Question: Please indicate a possible affordance area of the fork that can be used for holding
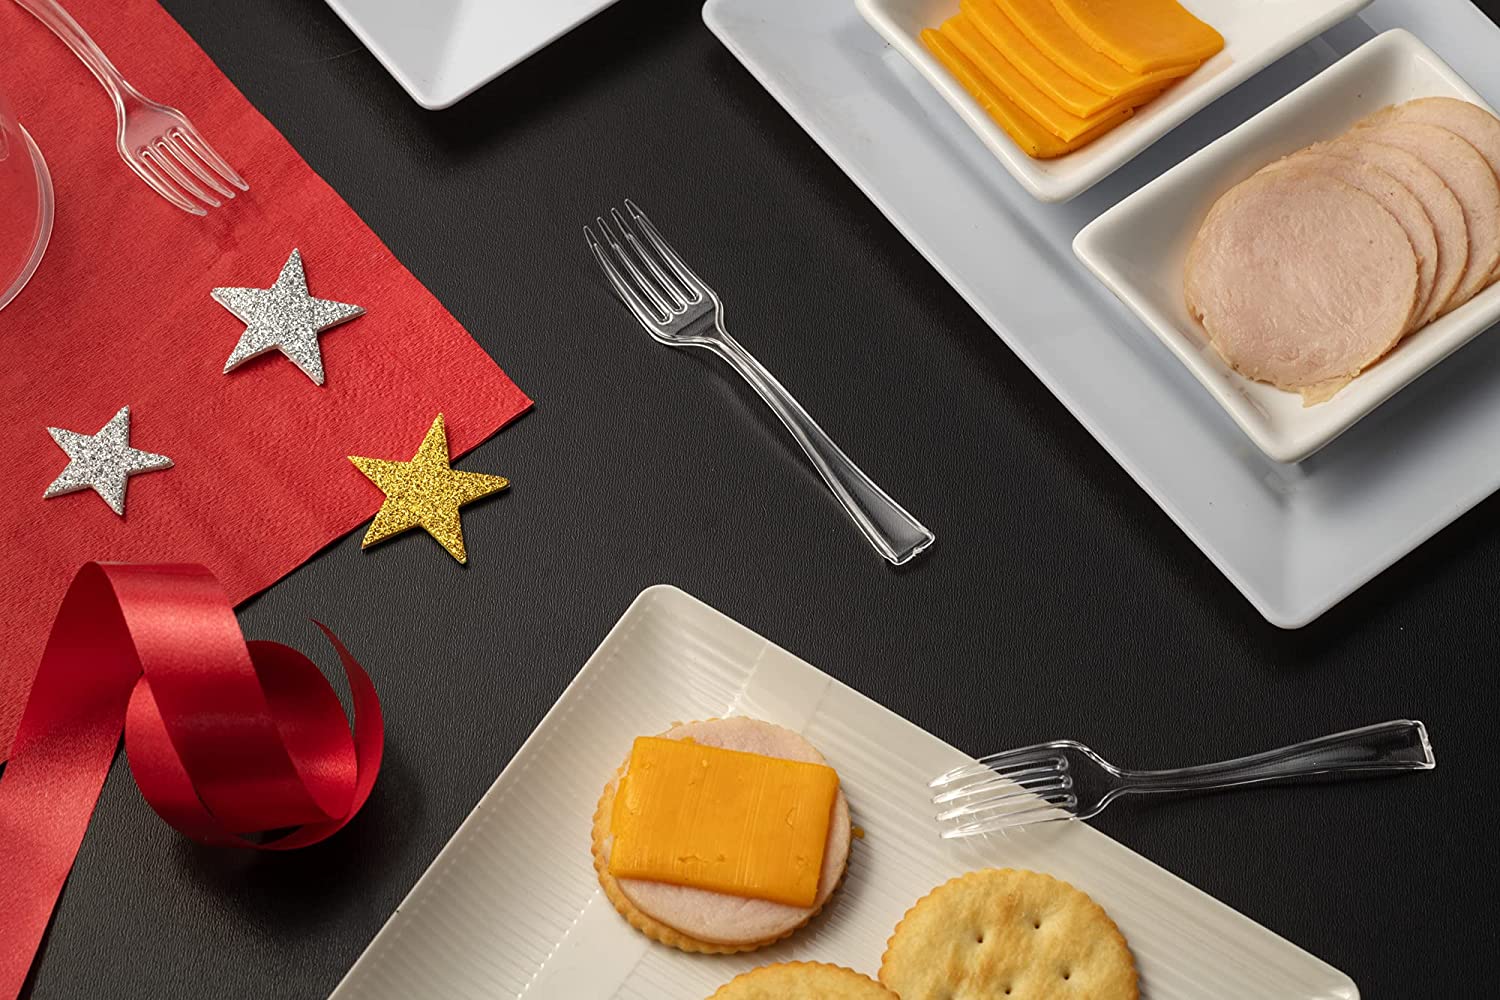
Answer: [755.482, 381.579, 941.886, 567.982]